Thelnetham Windmill

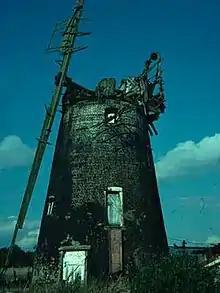
The derelict mill before restoration began

The mill was restored over a period of six years. Much of the work was carried out by enthusiasts who used working holidays to repair the mill.